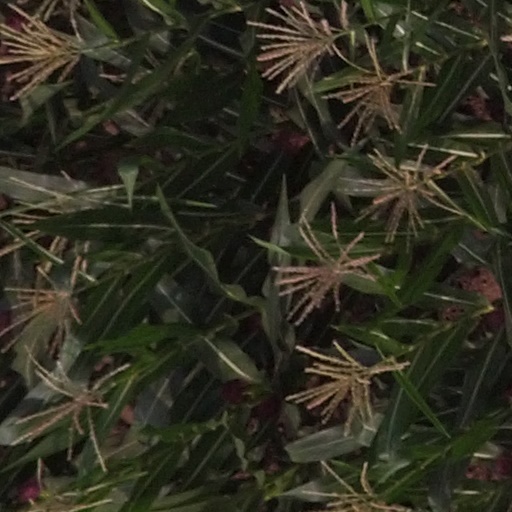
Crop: maize; corn